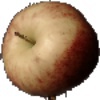
Label: Apple Red 3